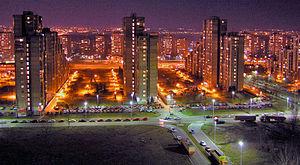
Blokovi est le nom d'un quartier de Belgrade, la capitale de la Serbie. Il est situé dans la municipalité de Novi Beograd. En 2002, avec le quartier du Dr Ivan Ribar, il comptait 89 561 habitants.